Kongo religion

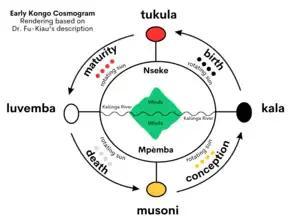
The Great Mfinda (forest)

Supernatural objects or containers that were reduced to the derogatory term, fetishes, by the Portuguese were said to be inhabited by nature spirits or deified people who embodied the extraordinary power of the spiritual world. These objects or spirits held different names by region. In the Kingdom of Loango and the lower Nzadi River to the north, they were called a nkisi (pl. "bakisi", "mikisi" or "minkisi") and considered both nature spirits and animated objects. They are composed of medicine, or "bilongo", and a soul, or "mooyo". They inhabit specific areas where their families and villages are located and usually have a special connection to the people living in those regions who venerate them.